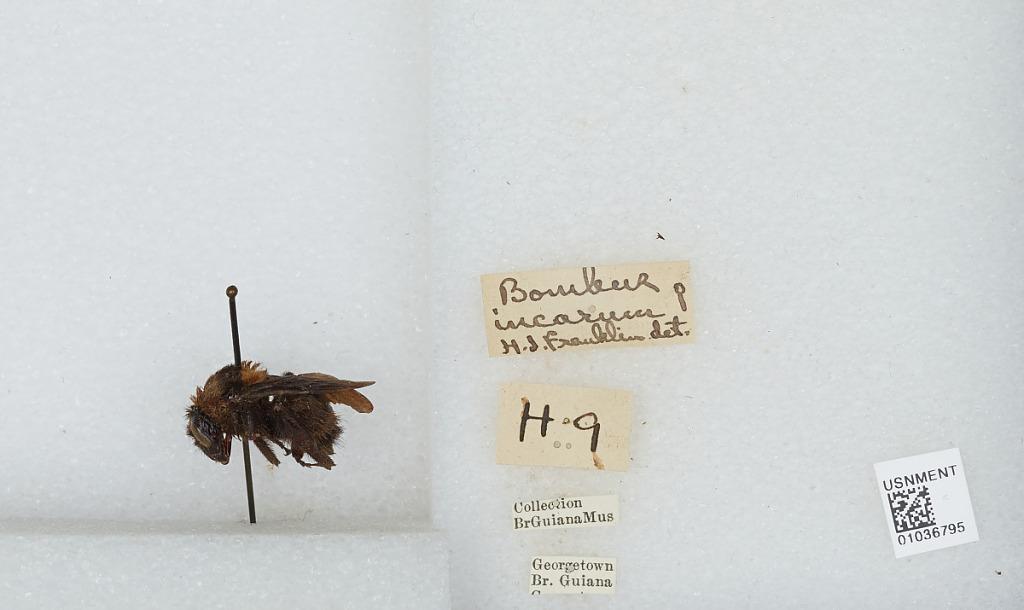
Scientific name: Bombus (Fervidobombus) transversalis (Olivier)
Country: Guyana
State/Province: Demerara-Mahaica
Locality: Georgetown